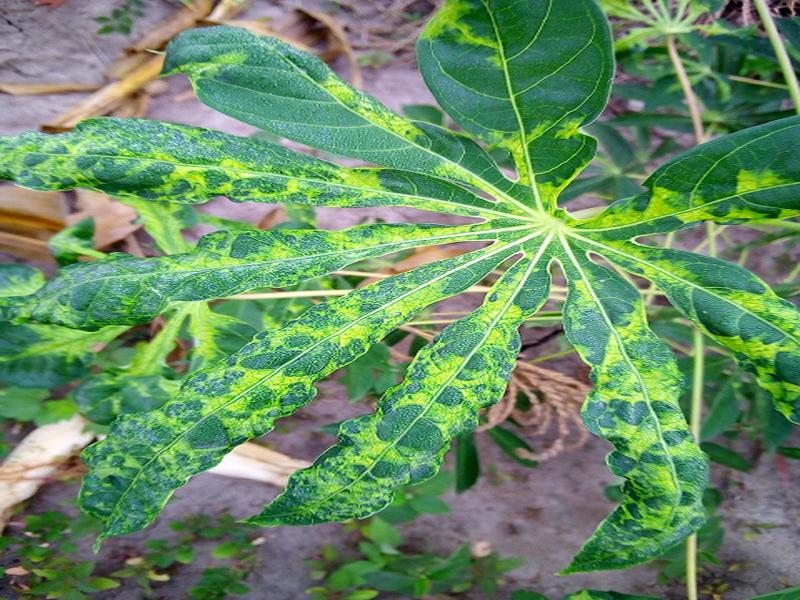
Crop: cassava
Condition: mosaic_disease